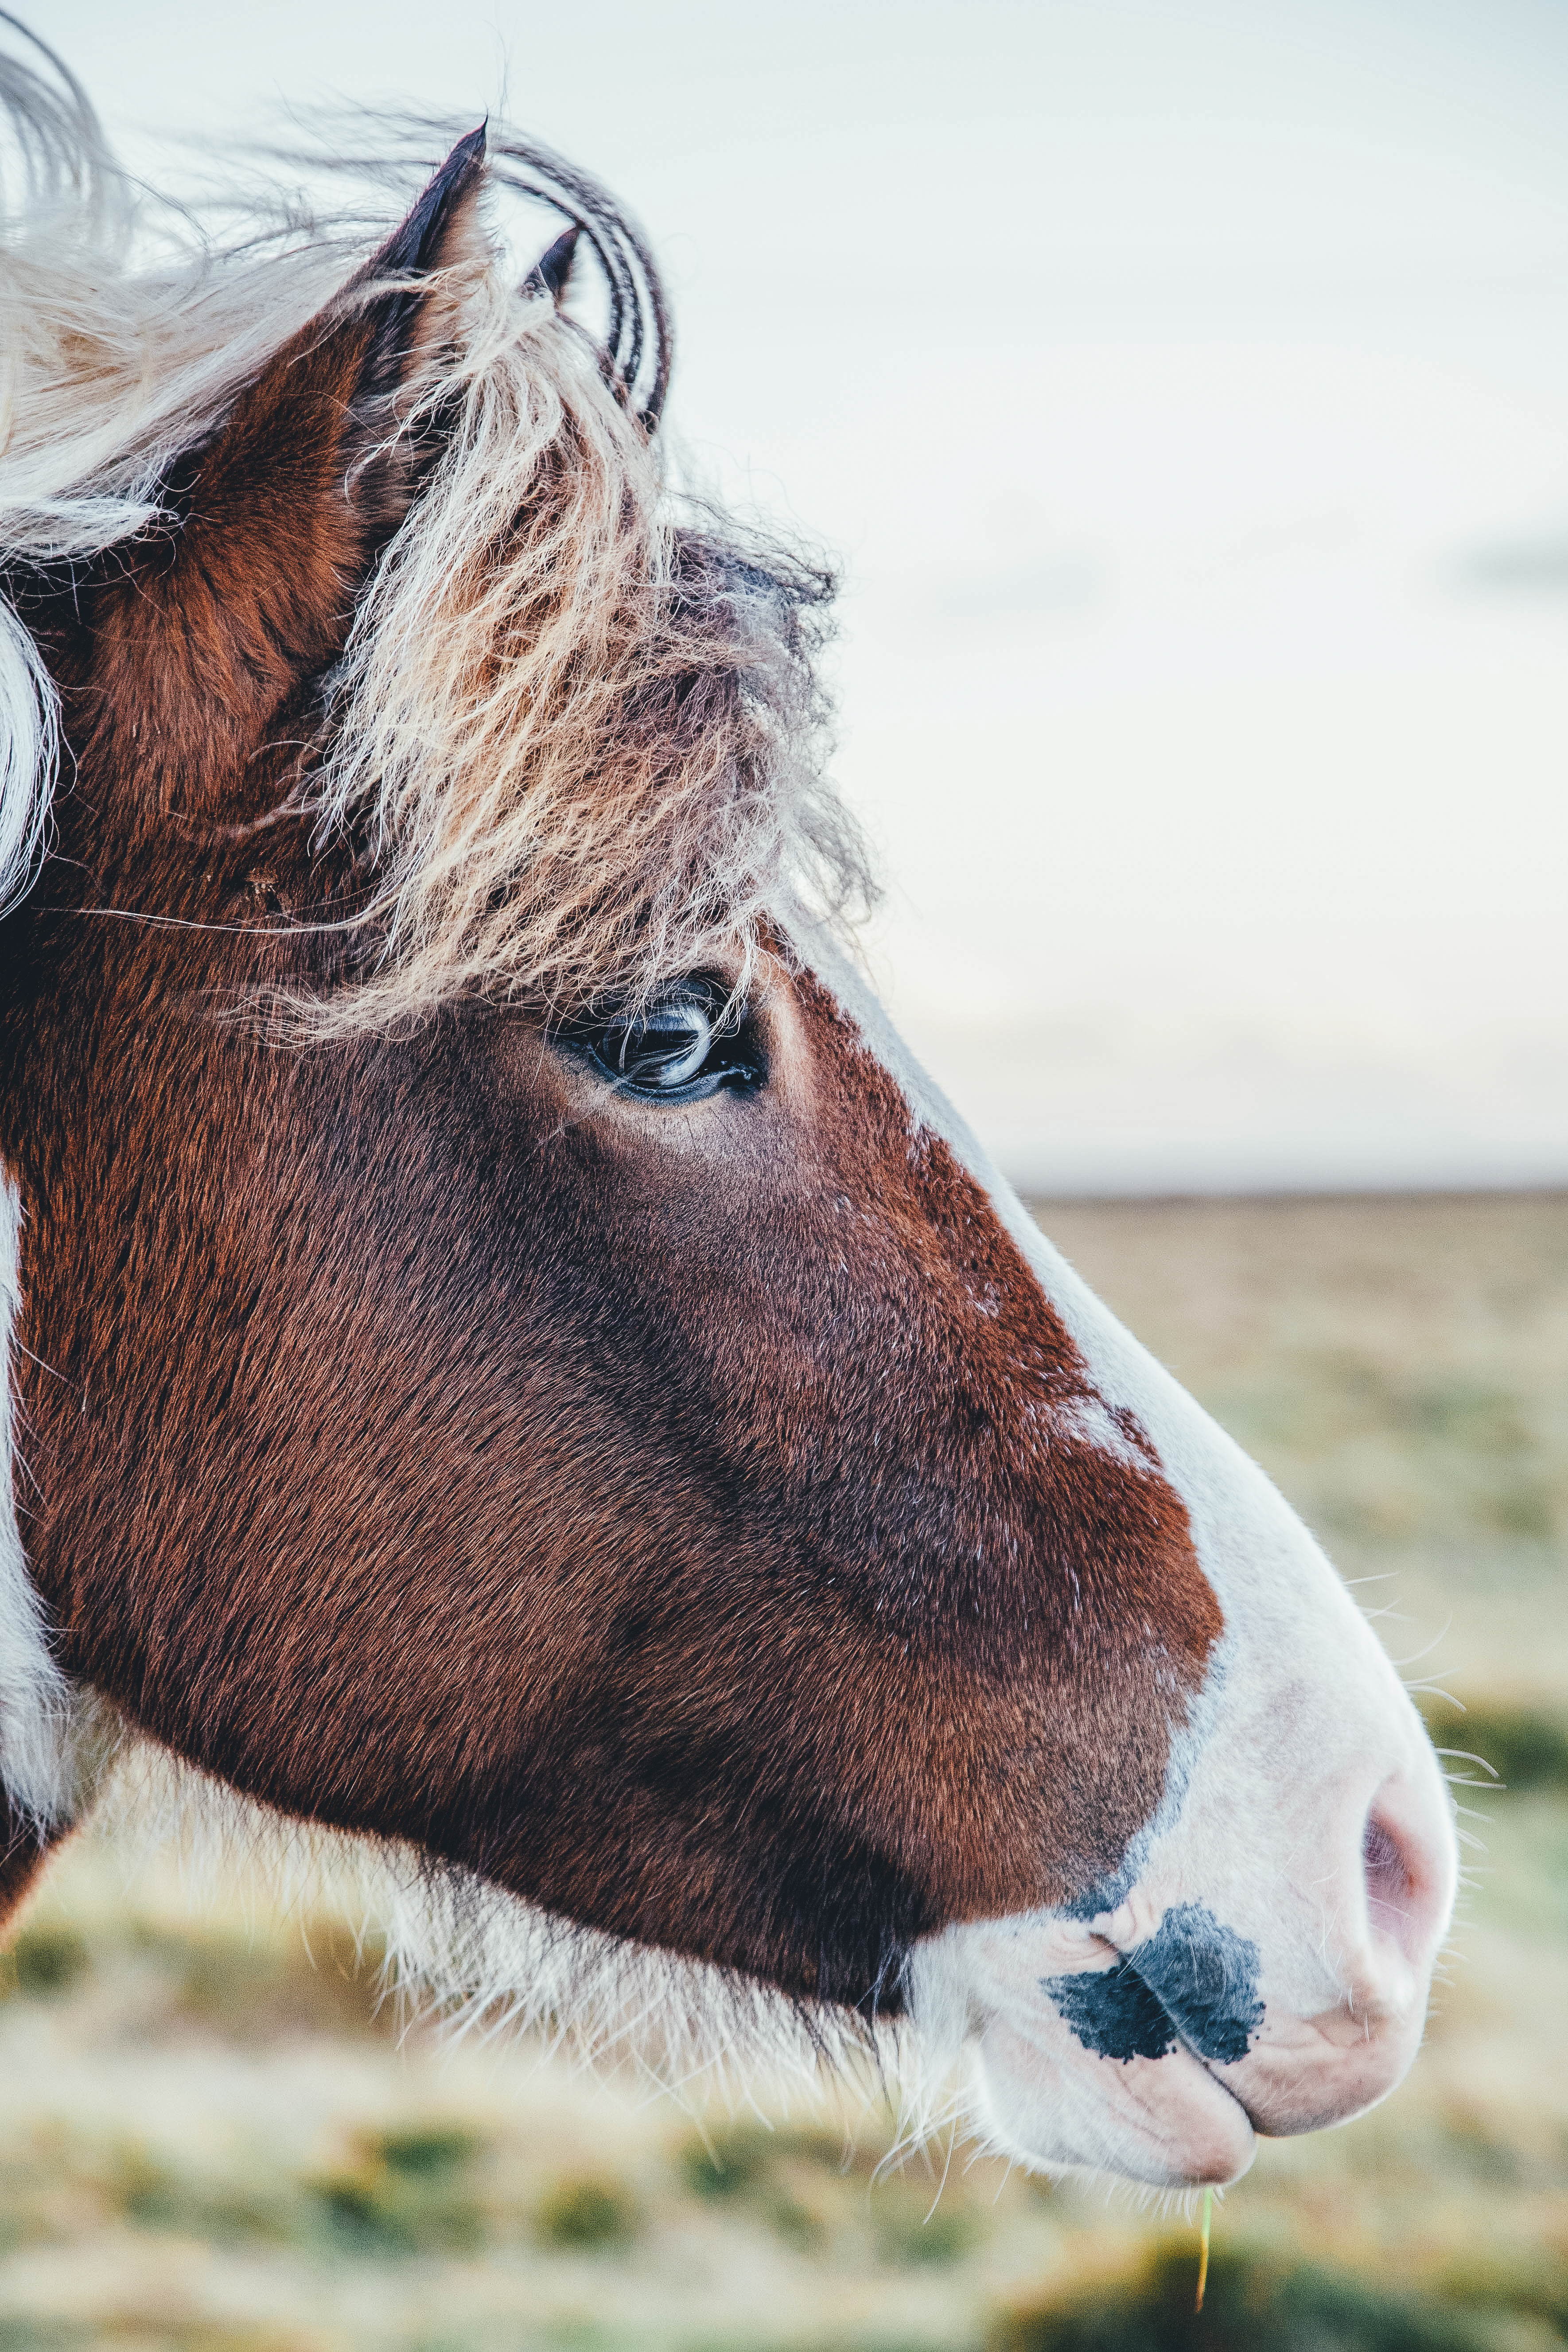
animal, pasture, horse, mammal, stallion, mane, close up, pony, eye, head, vertebrate, mare, foal, halter, pack animal, horse like mammal, mustang horse